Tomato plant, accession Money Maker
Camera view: vertical (180 deg); turntable rotation: 210 degrees
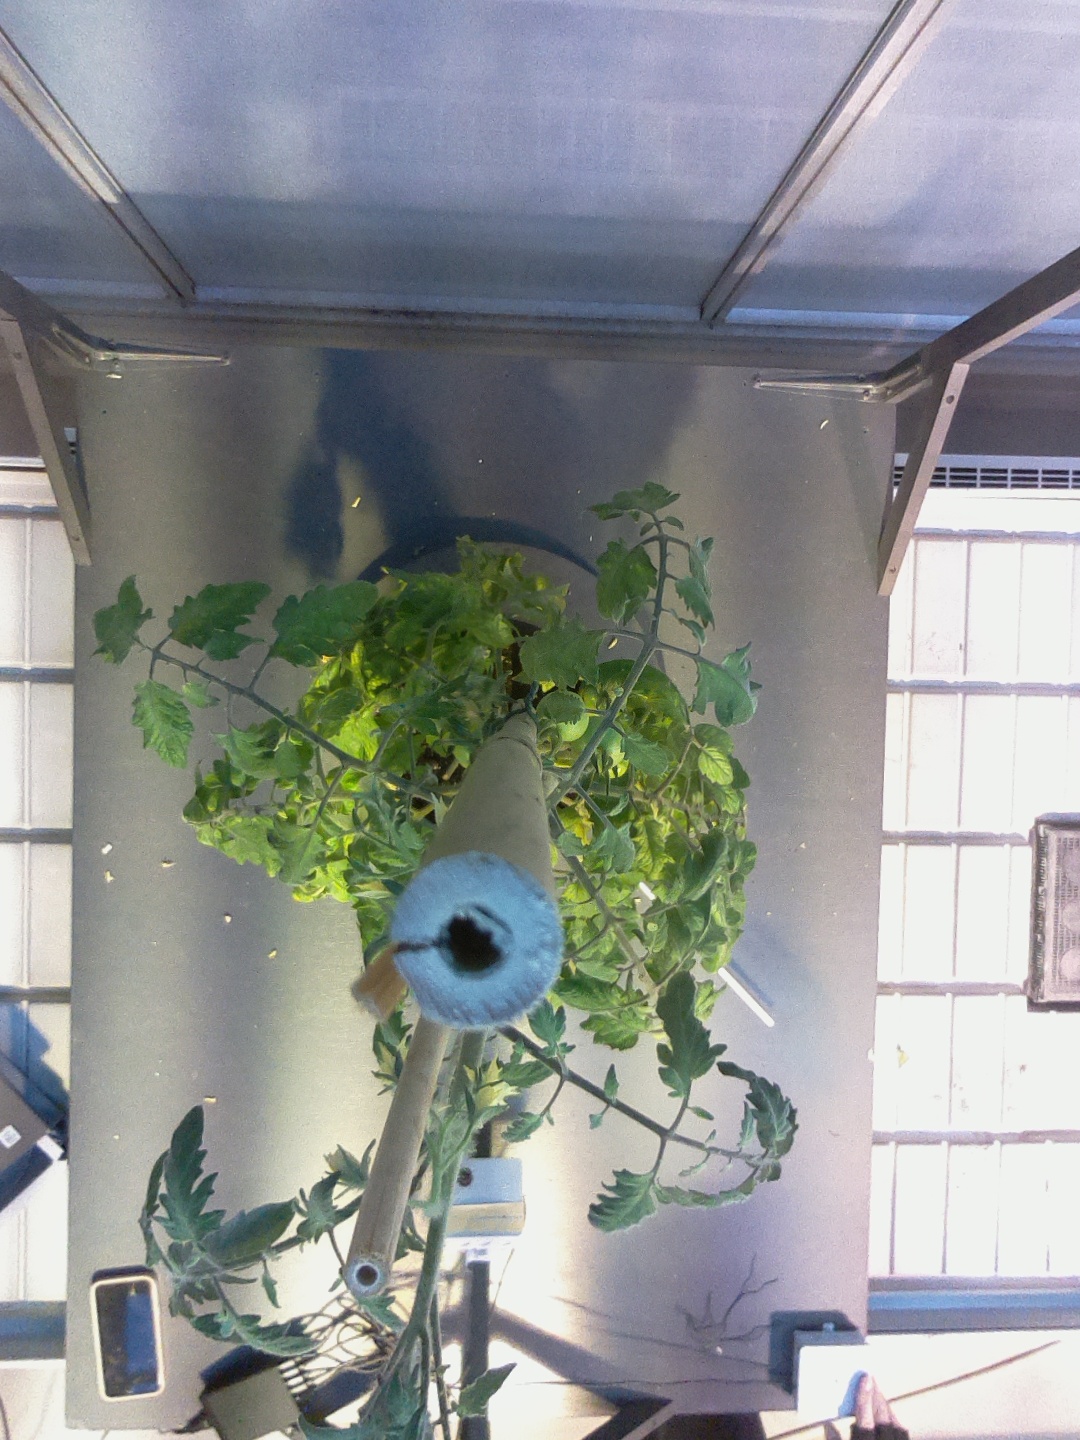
BBCH growth stage 73: 30%-40% of final fruit size